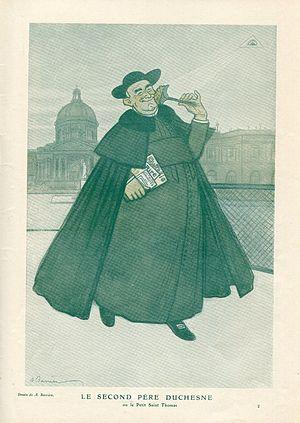
Dessin d'Adrien Barrère, représentant Monseigneur Louis Duchesne (1843-1922), ""Le second père Duchesne"", dans le magazine Fantasio, 1911."
Adrien Barrère, nom d'artiste de Adrien Baneux, né en 1874 à Paris et mort en 1931 à Paris, est un affichiste de théâtre et de cinéma et caricaturiste français de la Belle Époque célèbre dans les cinq ans qui précèdent la Première Guerre mondiale.